Thomas Scott Baldwin

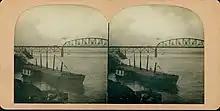
Baldwin flying near the McKinley Bridge

In 1910 Baldwin designed his own airplane, and it was built by Glenn Hammond Curtiss. It used a , four-cylinder Curtiss engine that was later replaced by a Curtiss V-8 engine.